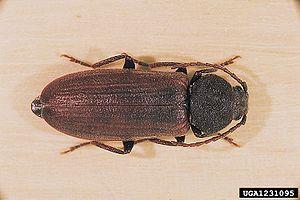
Asemum est un genre d'insectes coléoptères longicornes de la famille des Cerambycidae, décrit par Johann Friedrich von Eschscholtz en 1830.